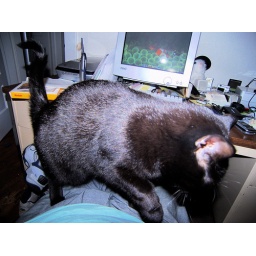
The cats know that they need to get in between me and the computer to get any attention.